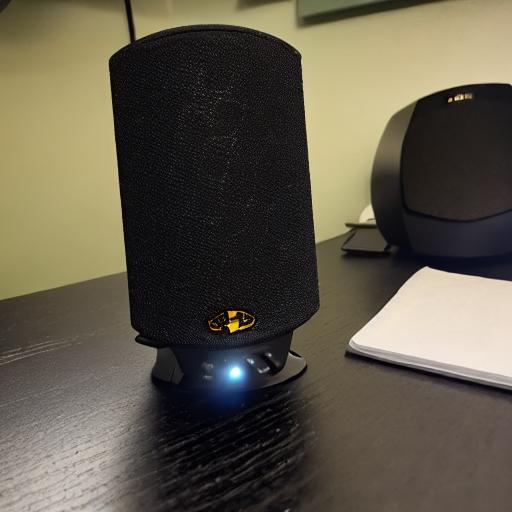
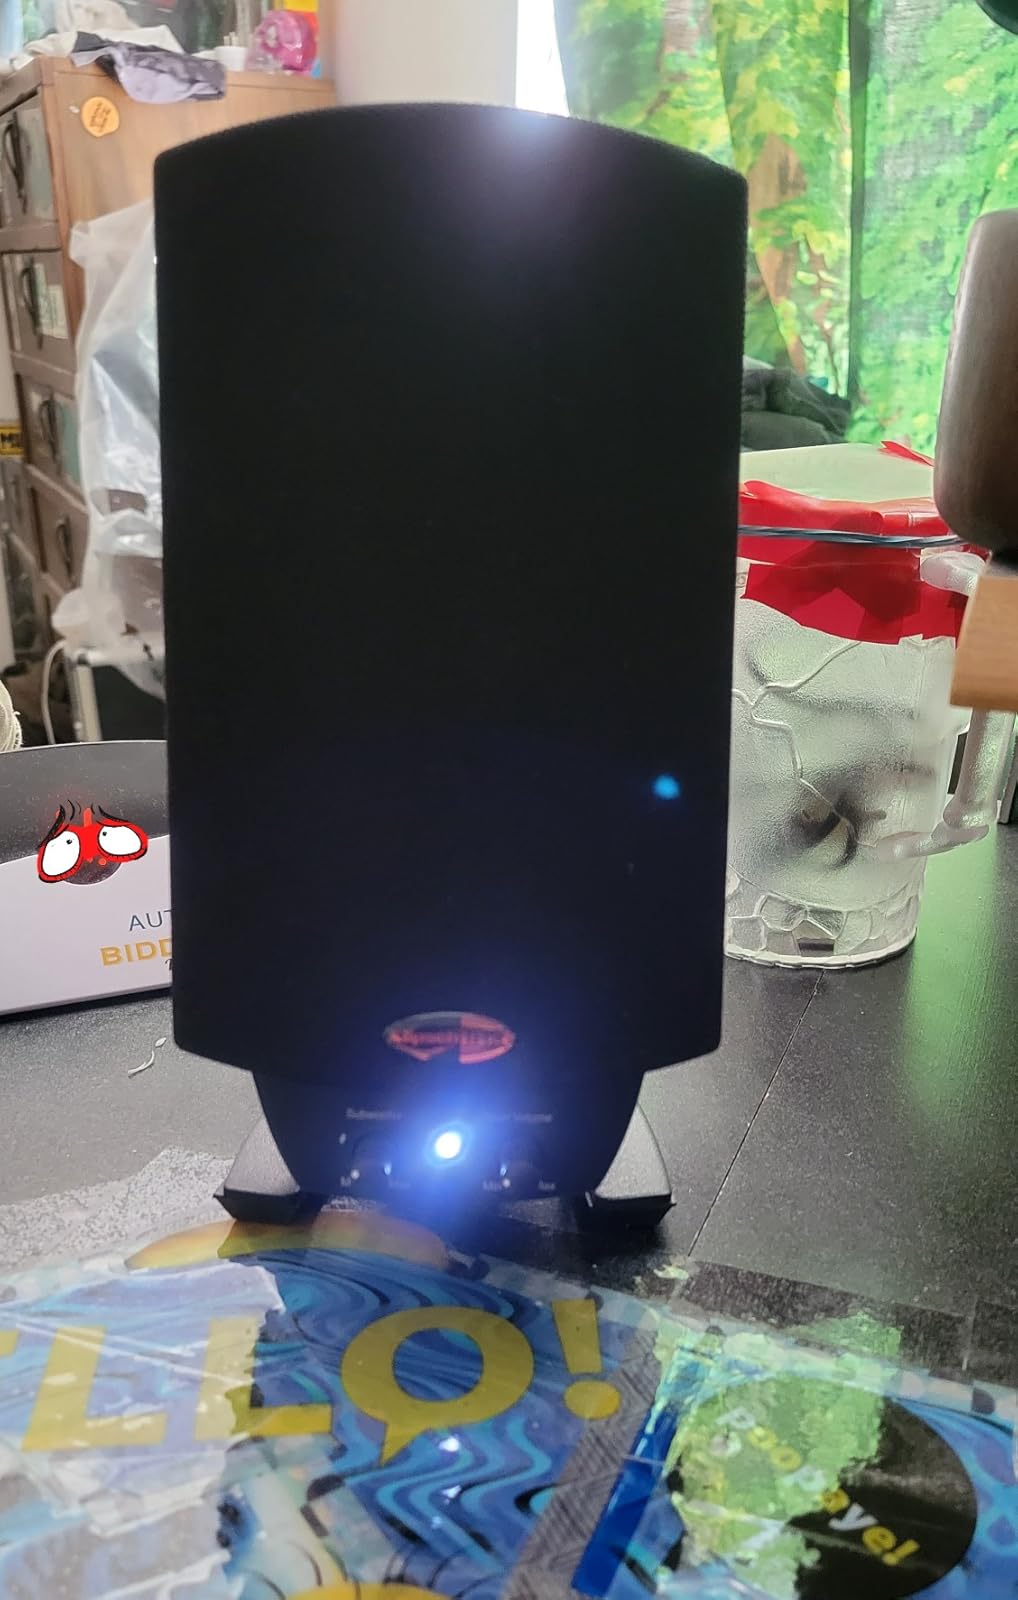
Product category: speaker
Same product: no